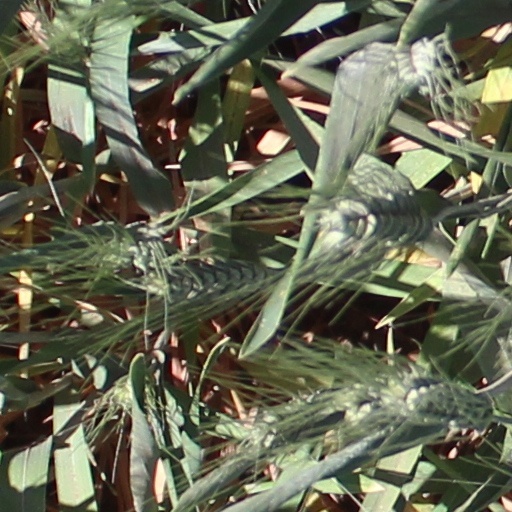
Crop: wheat